Bi-articulated bus

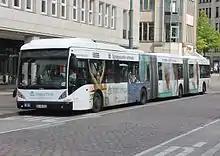
A Van Hool bi-articulated bus in Hamburg, Germany

In Bucharest, the ITB (today the STB) operated a double articulated trolleybus (unofficially called DAC 122E), made by adding a modified section between the first and the last sections of a DAC 117E articulated trolleybus delivered in 1980, with the rear trailing section coming from a damaged DAC 117E. This vehicle was built to fulfill the need of high capacity person transportation, which was proving difficult for the ITB in 1988, when the prototype was made. However, the DAC 117E's 134 kW traction motor proved insufficient for such a heavy vehicle, let alone the weight of passengers when it operated at full capacity. As a result, the vehicle was very slow and had trouble operating on grades, especially the incline between Cișmigiu Park and University Square. It also had trouble making sharp turns and was difficult to control, especially on snow or ice. This trolleybus was operated on long lines with wide roads and no major turns except the end of the lines like 69 and 90, but occasionally entered on lines 85, 66, 79 and 86. Bucharest traffic became increasingly intense in the very late 1990s, and RATB sought shorter trolleybuses. The DAC 122E was withdrawn from regular service, being occasionally used on lines 69 and 90 until 2000 when it was fully removed from service, displaced by the then-new Ikarus 415Ts and scrapped. Bucharest no longer operates bi-articulated vehicles (except for trams) due to high traffic levels, which is also the reason why between 2007 and 2018, the RATB refused to operate normal articulated buses. A regular double articulated diesel bus was also made but the capital police refused to allow it to be road legal and to register it on the grounds of its excessive length being outside of the highway code (maximum 17m for articulated buses), and was converted to a regular bus shortly after; the trolleybus was allowed to run being part of a different vehicle class owing to its electric traction.